Peatland restoration

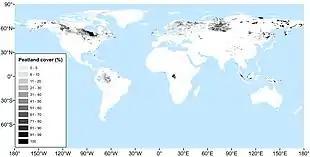
Map of Global Peatland Distribution, Concentration and Location.

Peatland restoration emphasises the reduction of GHG emissions to slow the effects of climate change. With discussion circulating on human impacts of damage from draining and clearing the landscape. As a result, restoration would involve balancing usage of peatlands for human needs and needs of the natural ecosystems. Presently, main methods of restoration circulate on re-wetting, restoring forestry, localised paludiculture and adaption of anthropogenic usage of peatlands.